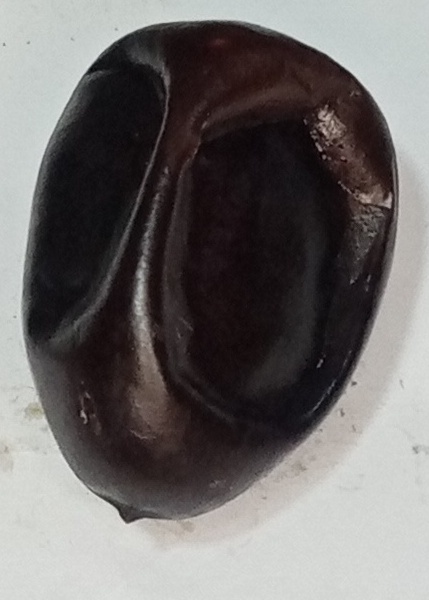
Variety: kupro
Size: large
Grade: grade-1